Vasily Solovyov-Sedoy

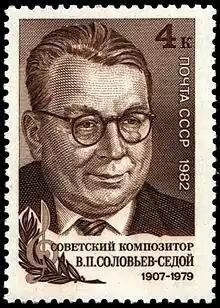
1982 Soviet postage stamp commemorating 75th anniversary of Solovyov-Sedoi's birth

Vasily Pavlovich Solovyov-Sedoy (– 2 December 1979) was a Soviet classical composer and songwriter who was born and died in Leningrad.